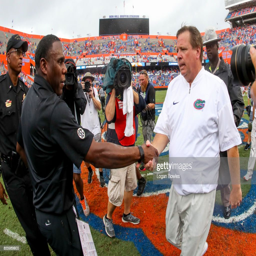
american football head coach and coach shake hands after a game .